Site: brandenburg
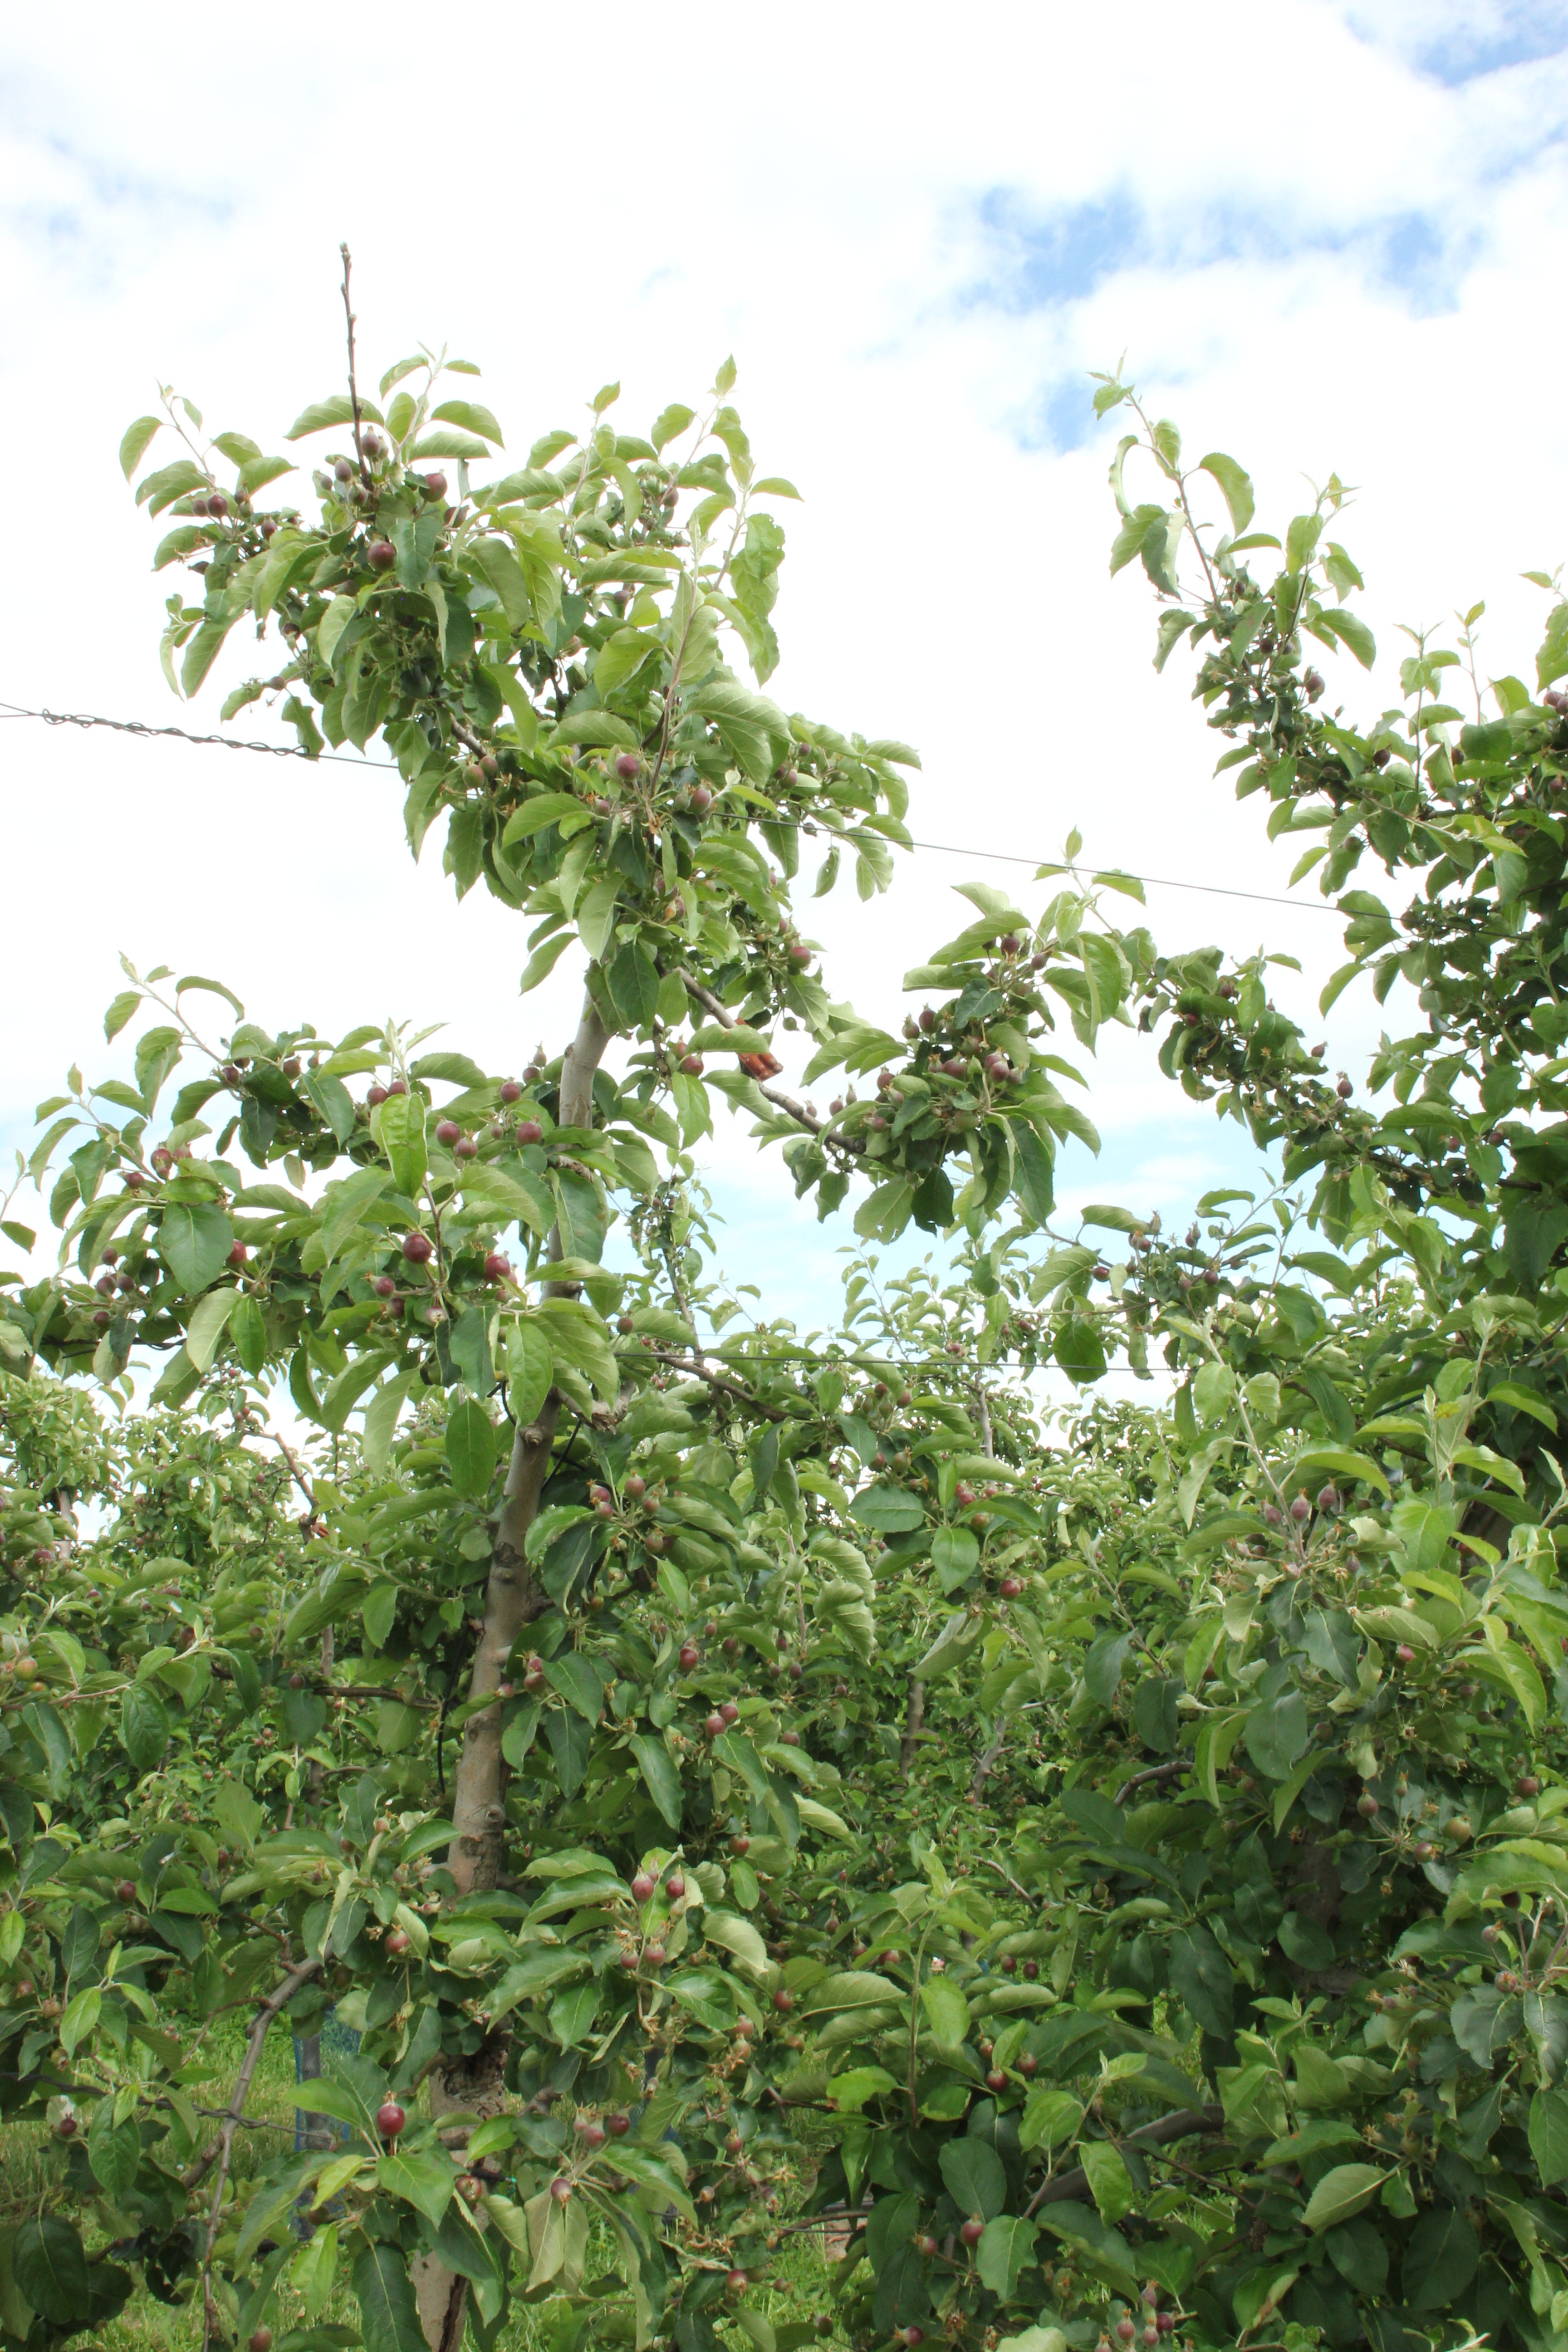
Growth stage (BBCH 72): Development of fruit